Answer in natural language. Considering the relative positions, is lshaped dark countertop above or below Window? Choose between the following options: above or below
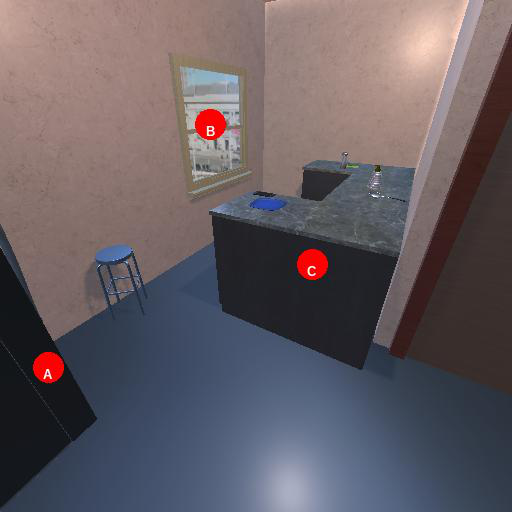
<answer>above</answer>